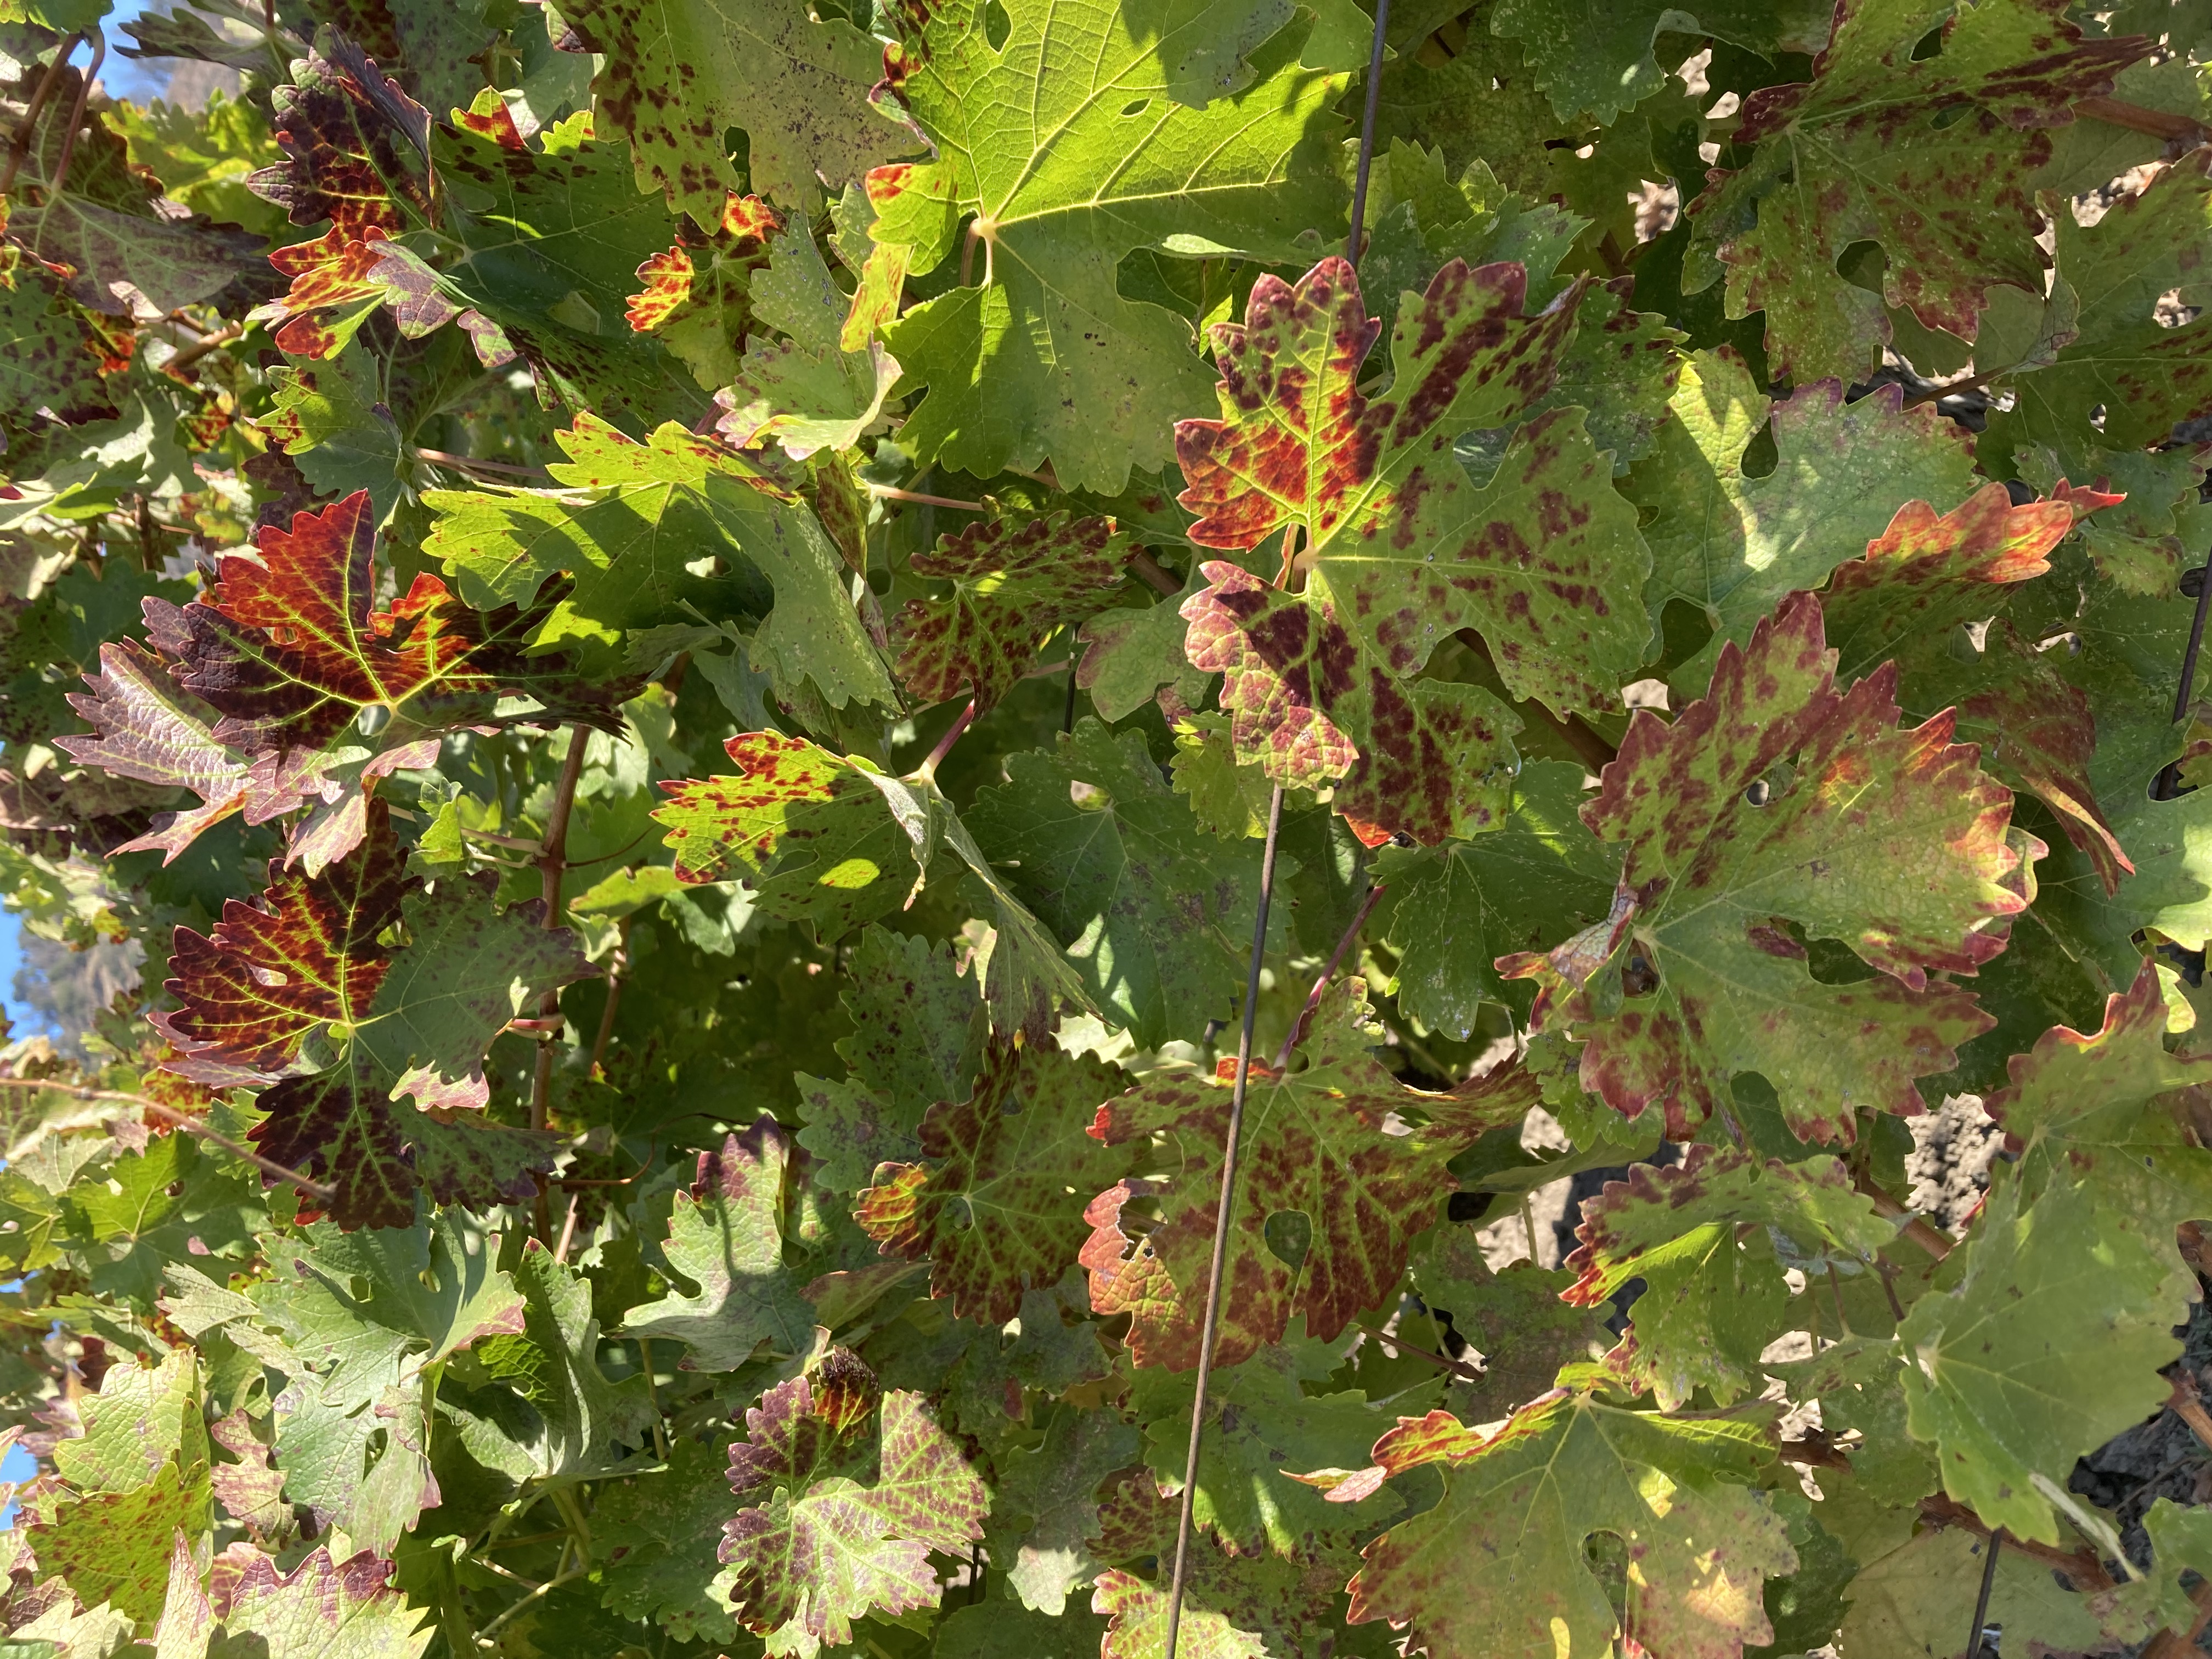
Label: Leafroll 3